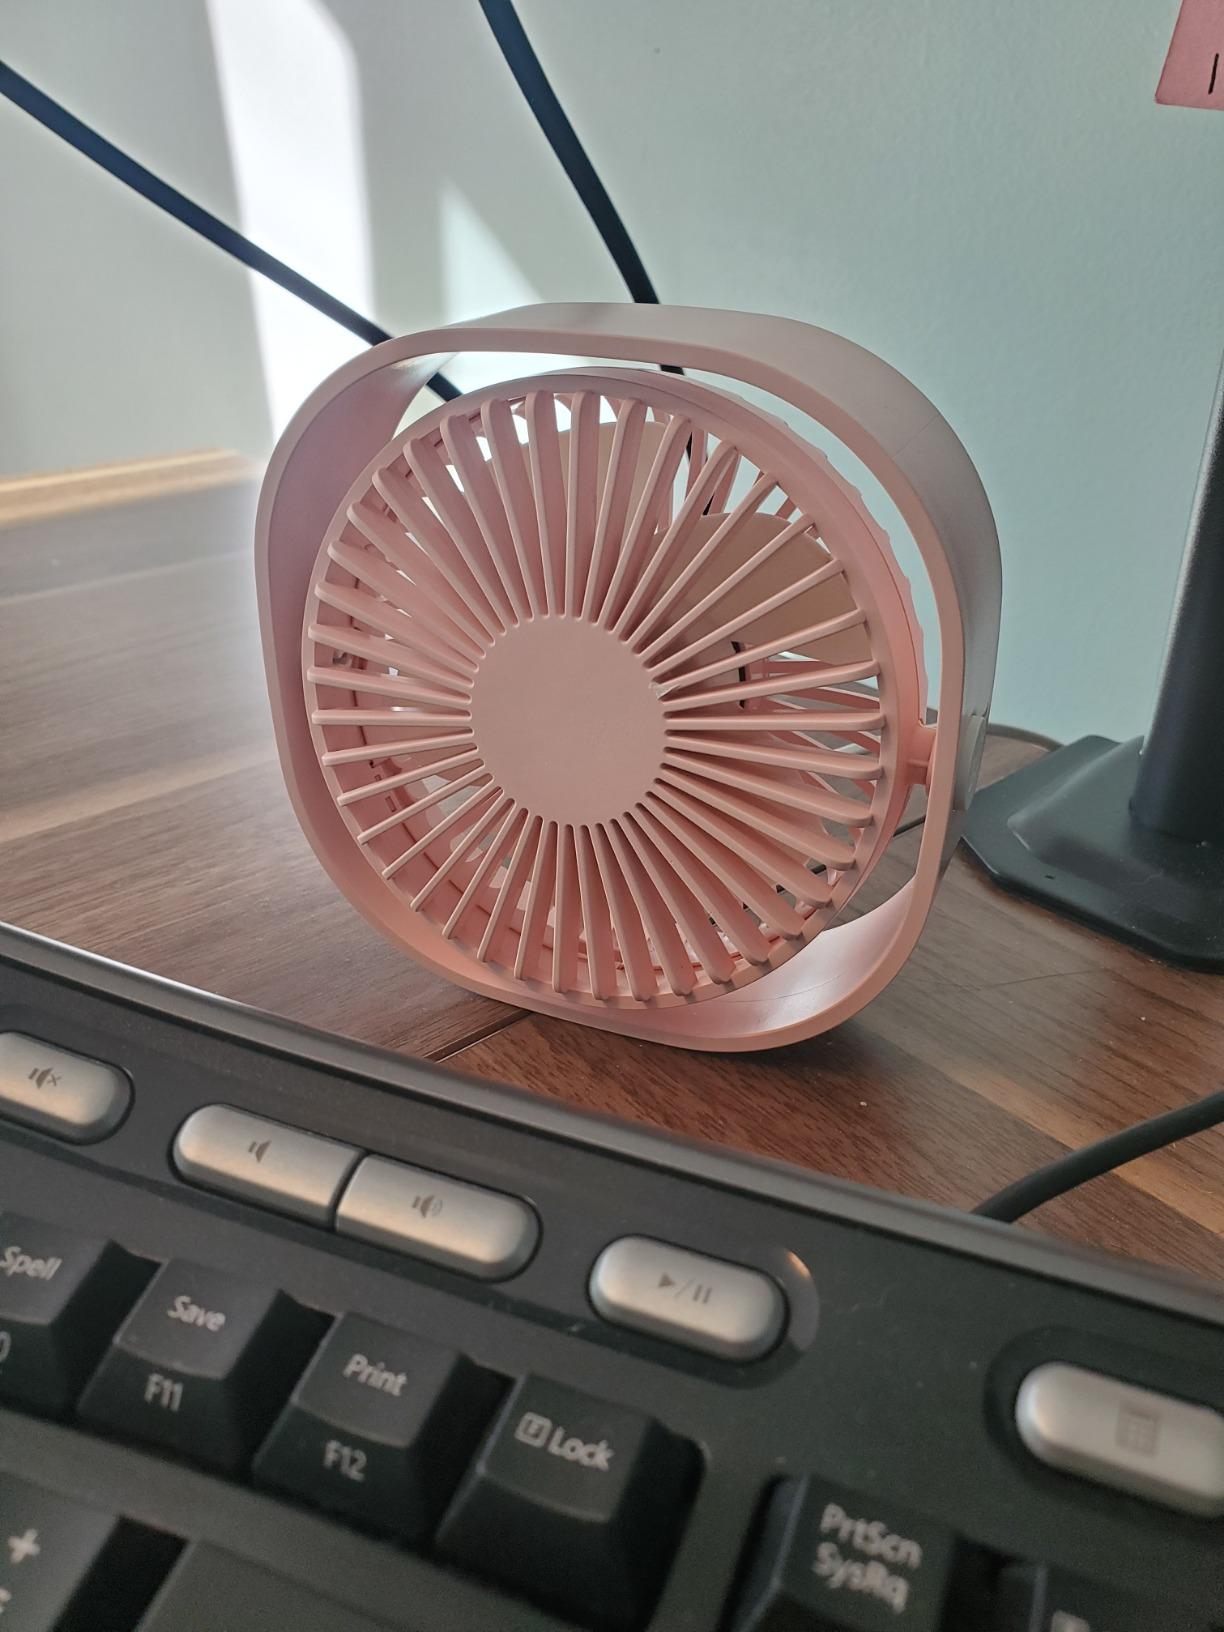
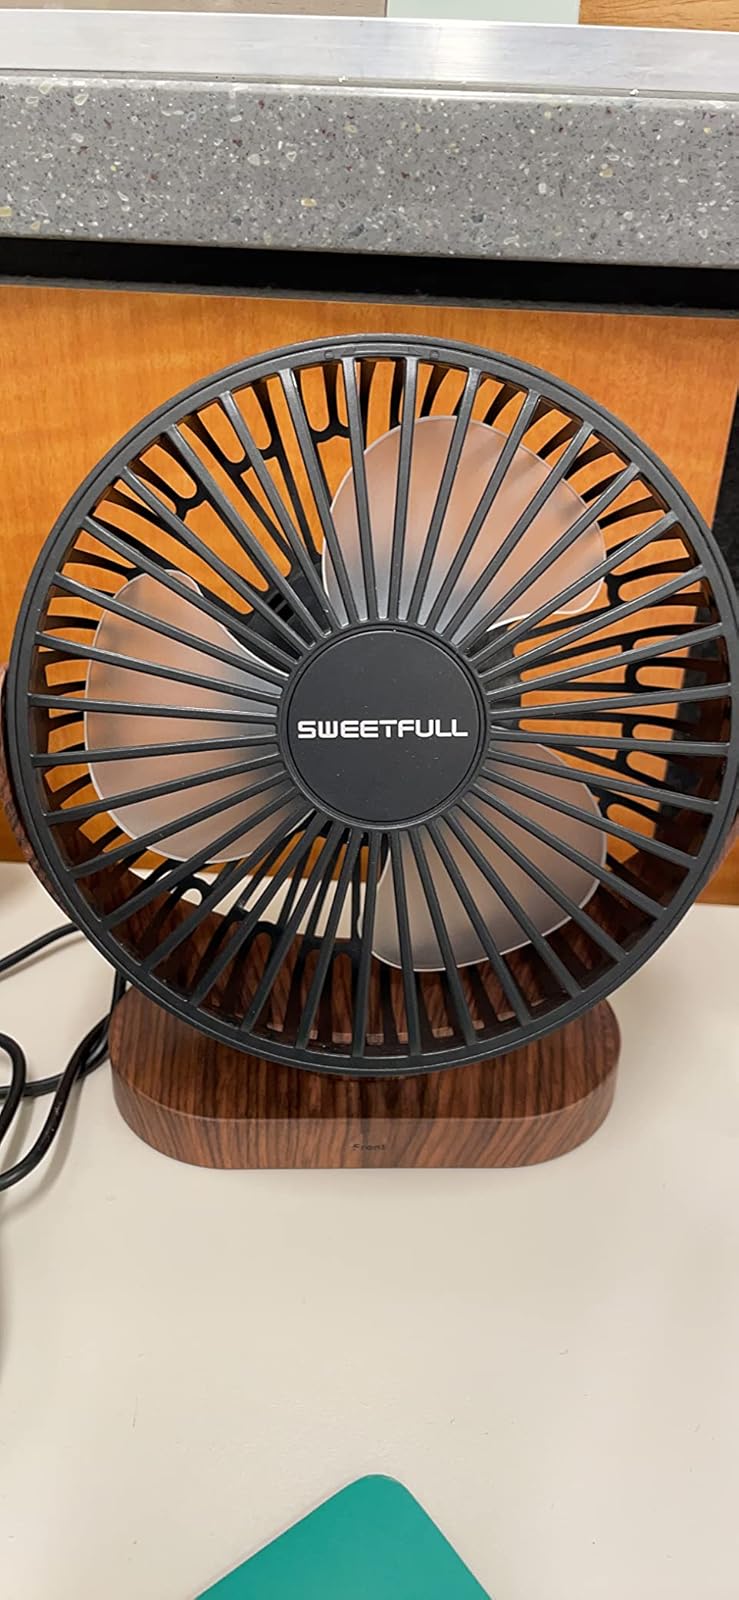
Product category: fan
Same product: no